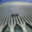
Label: skyscraper